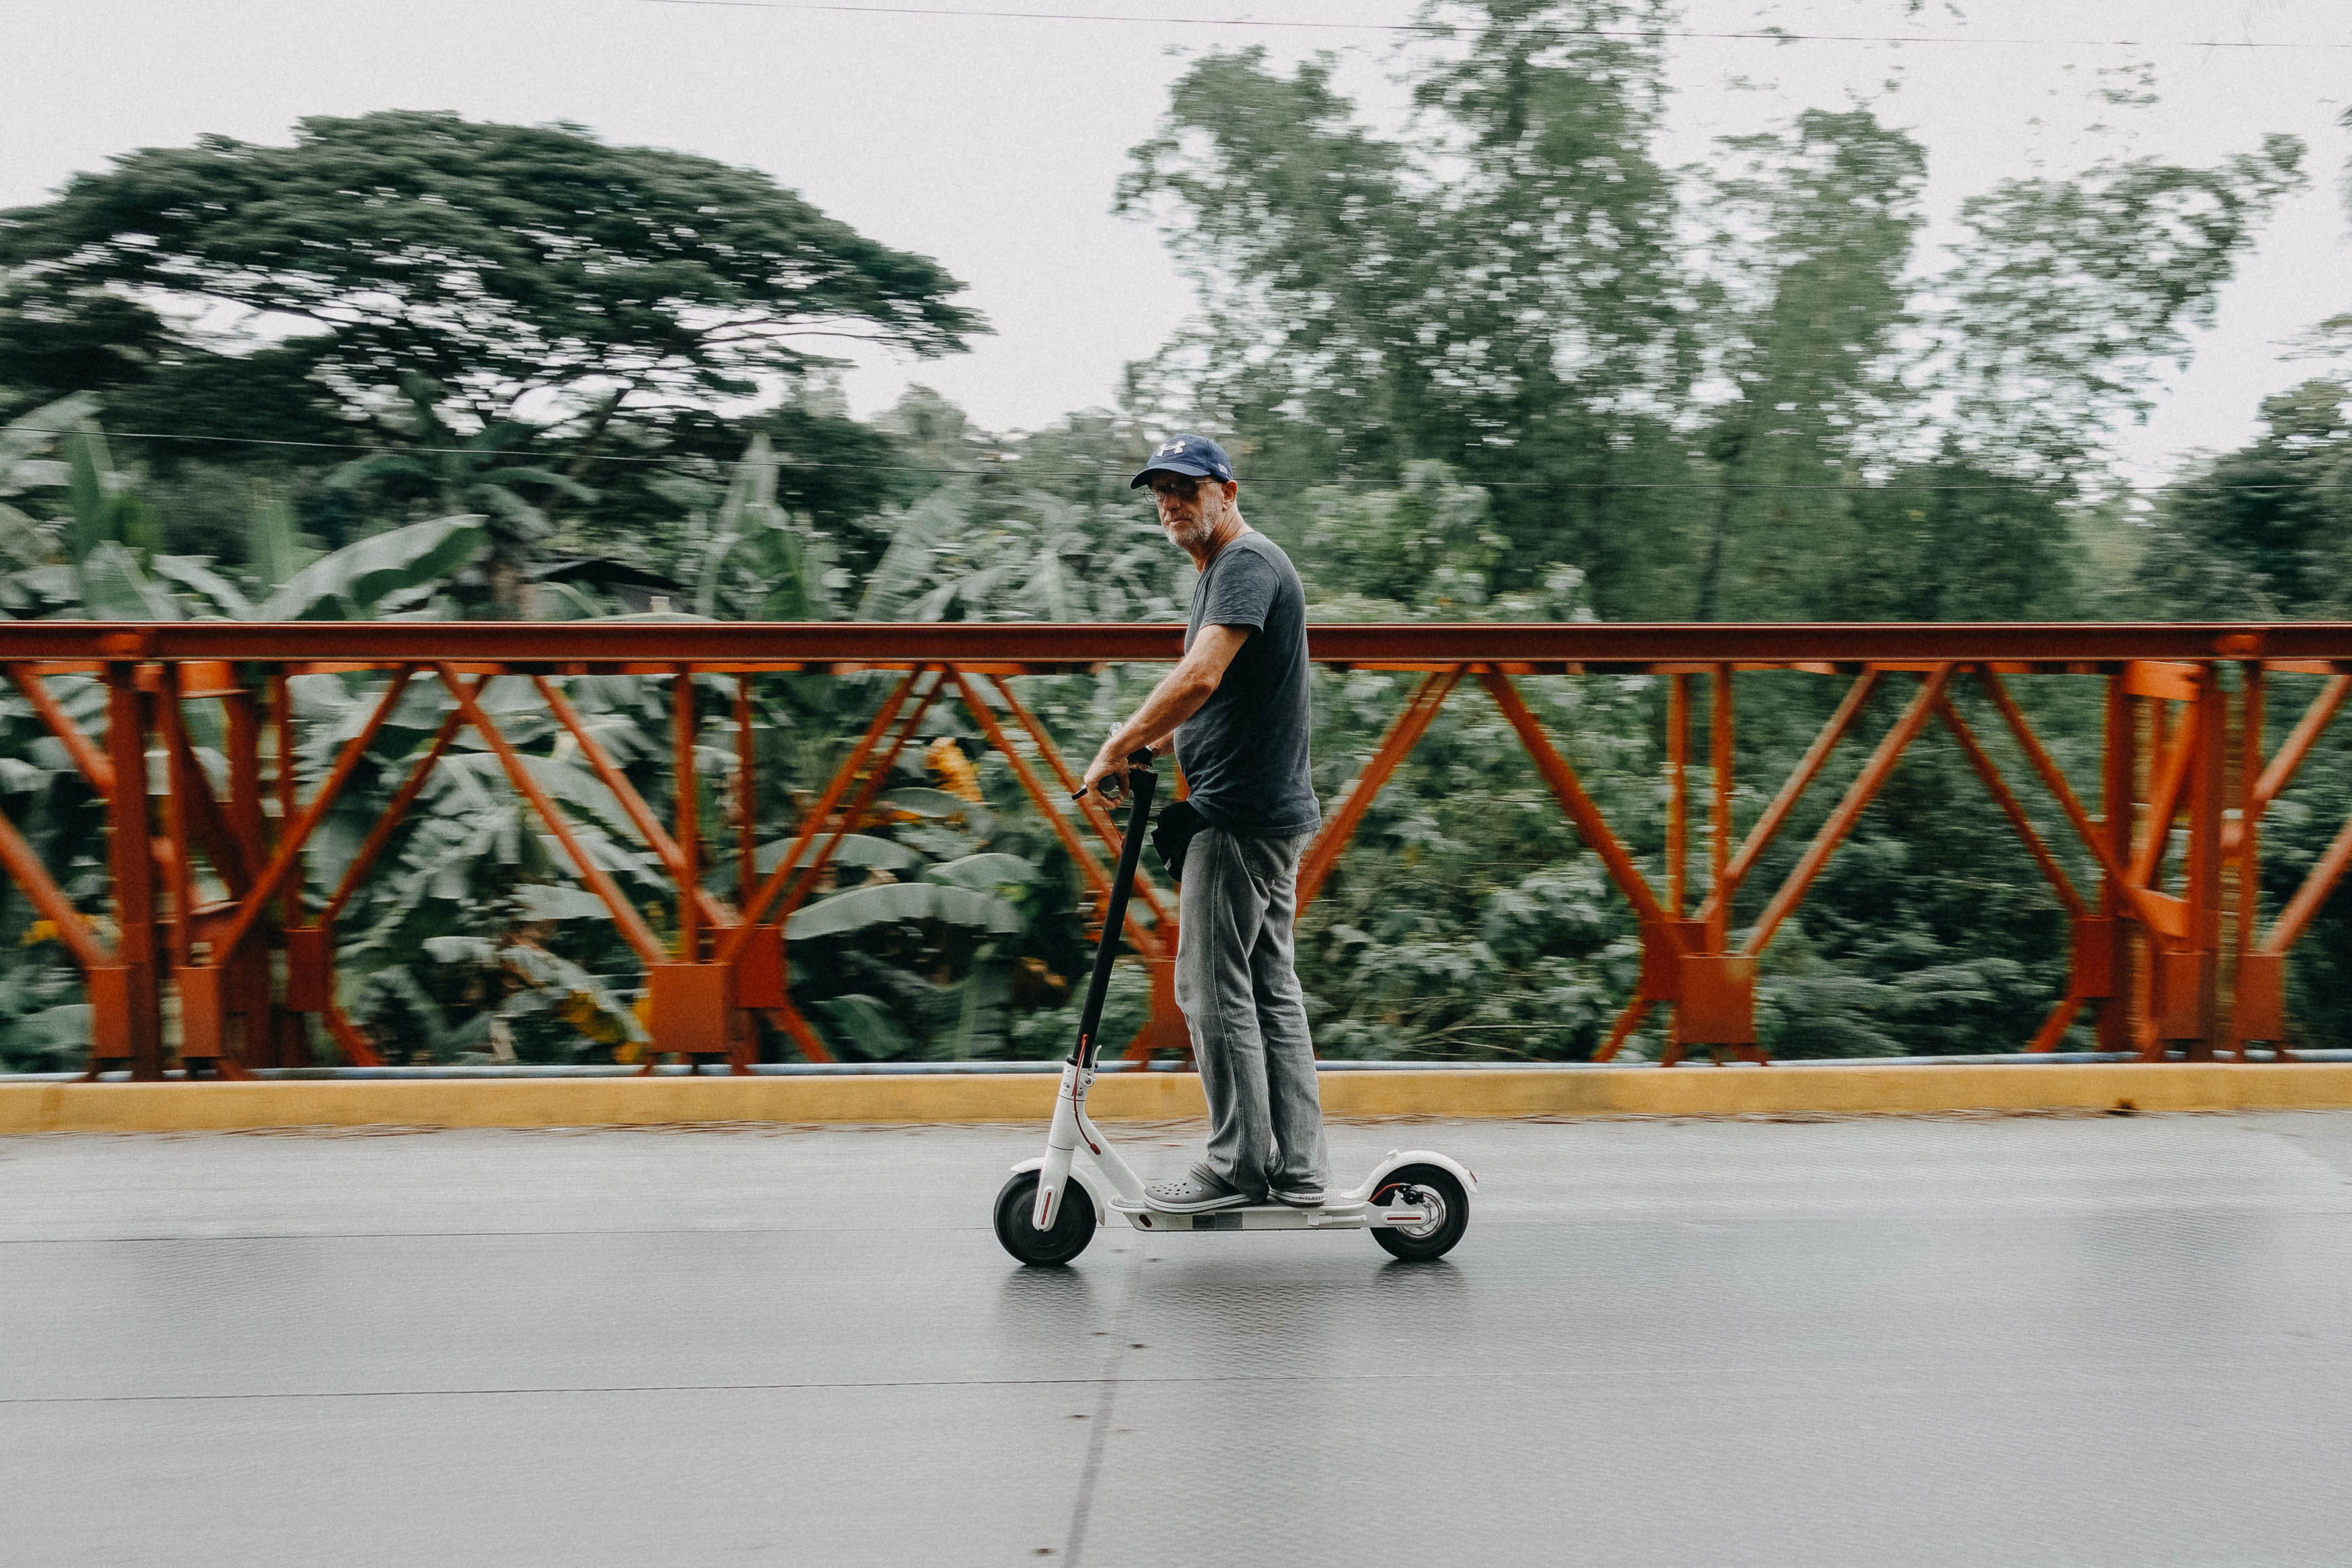
product, vehicle, mode of transport, tree, wheel